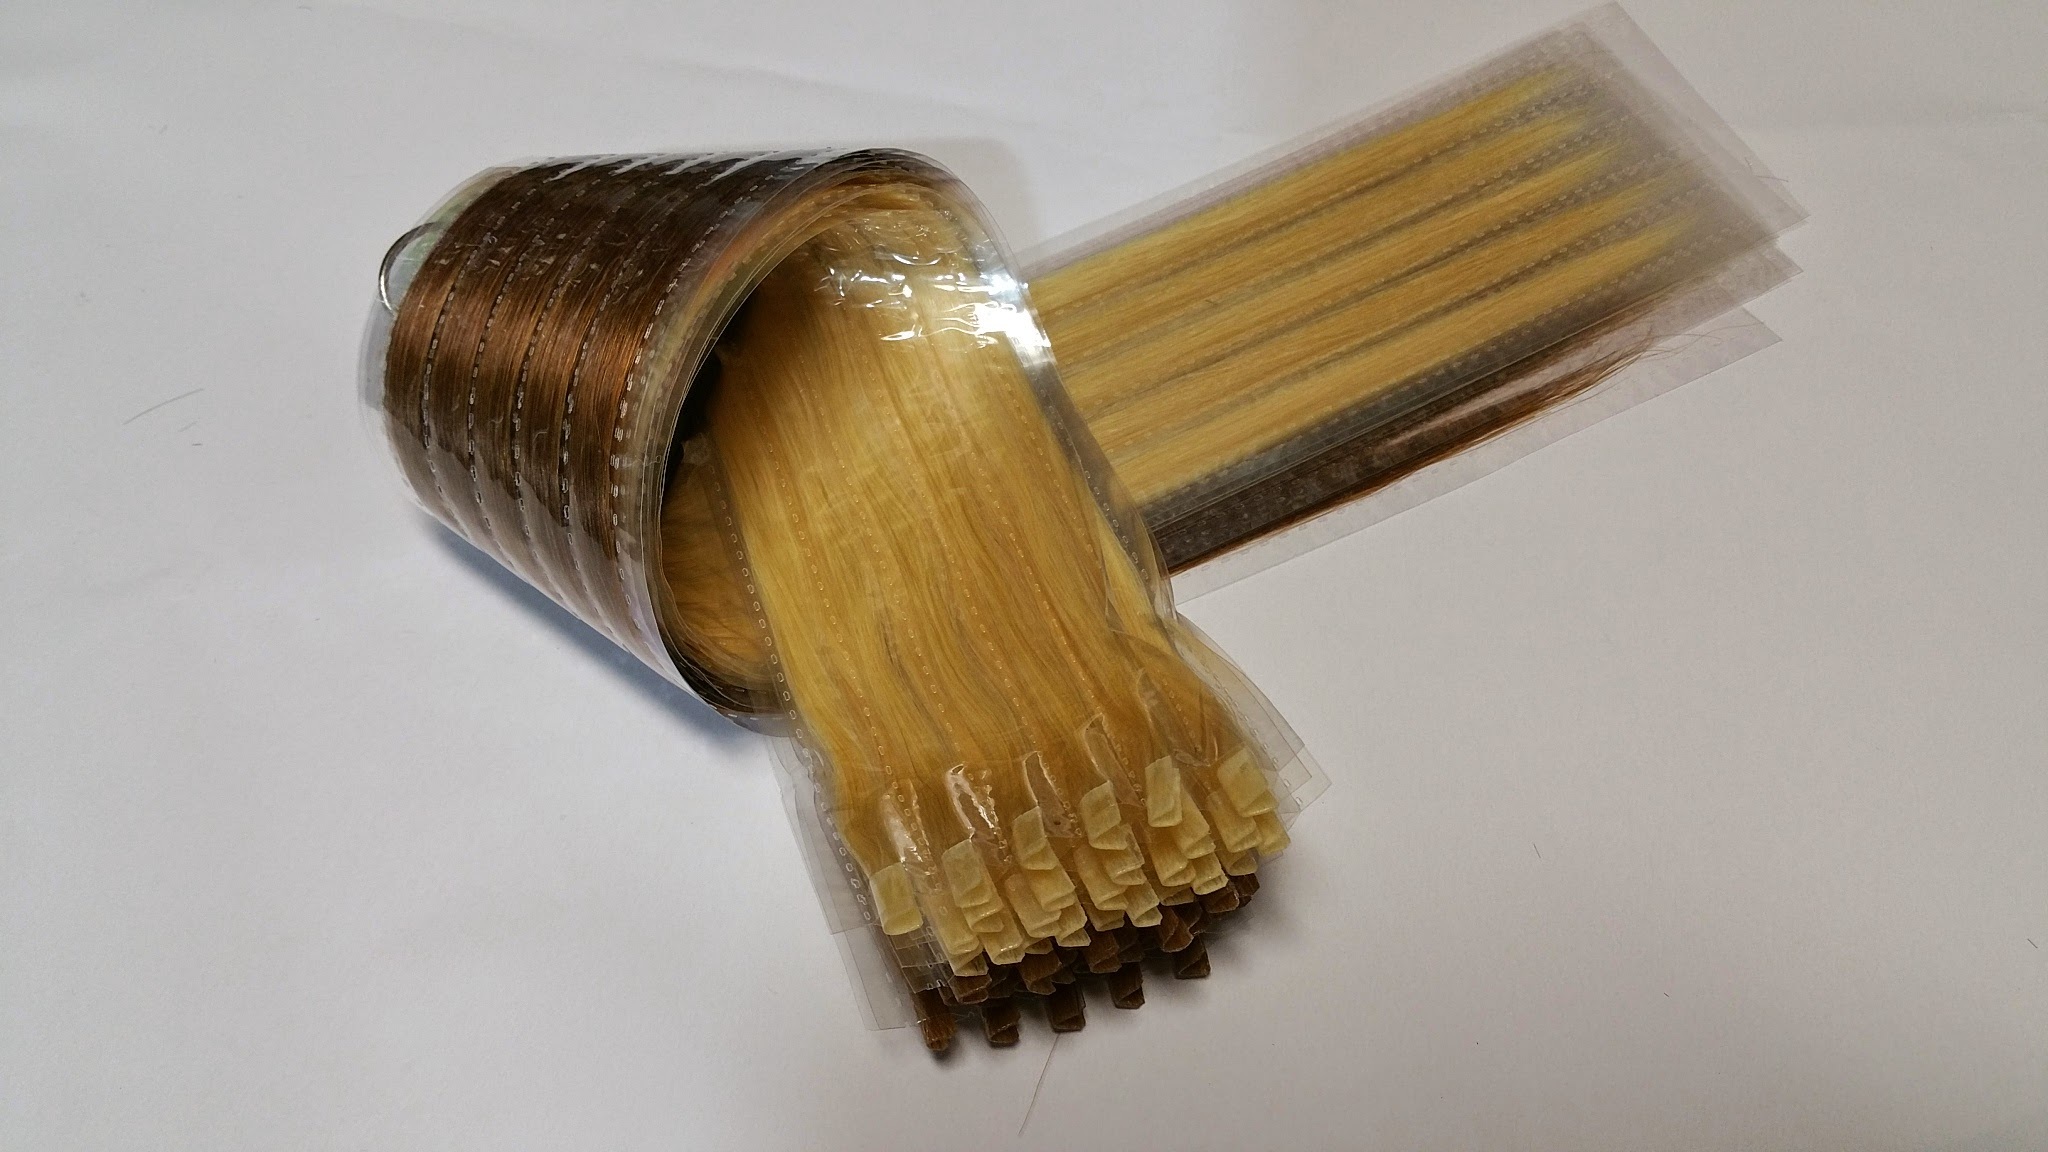
hair, brush, tool, product, brass, extension, v tip extension